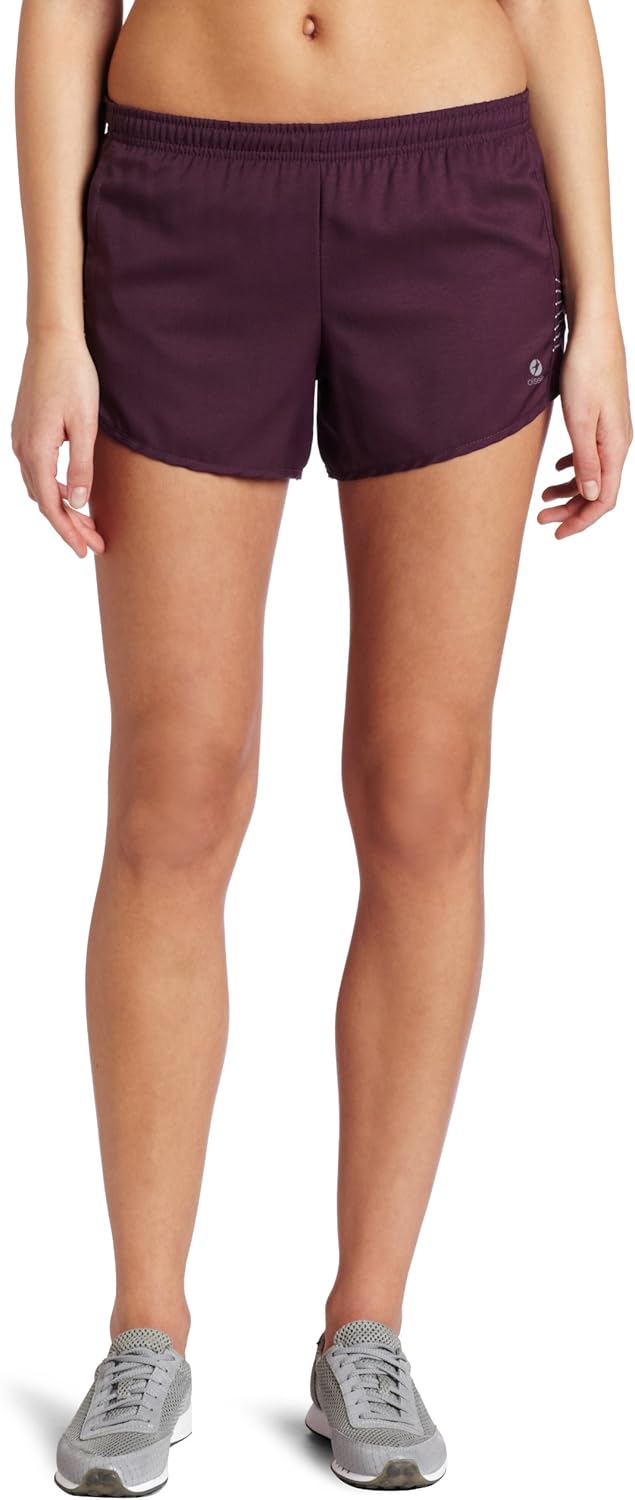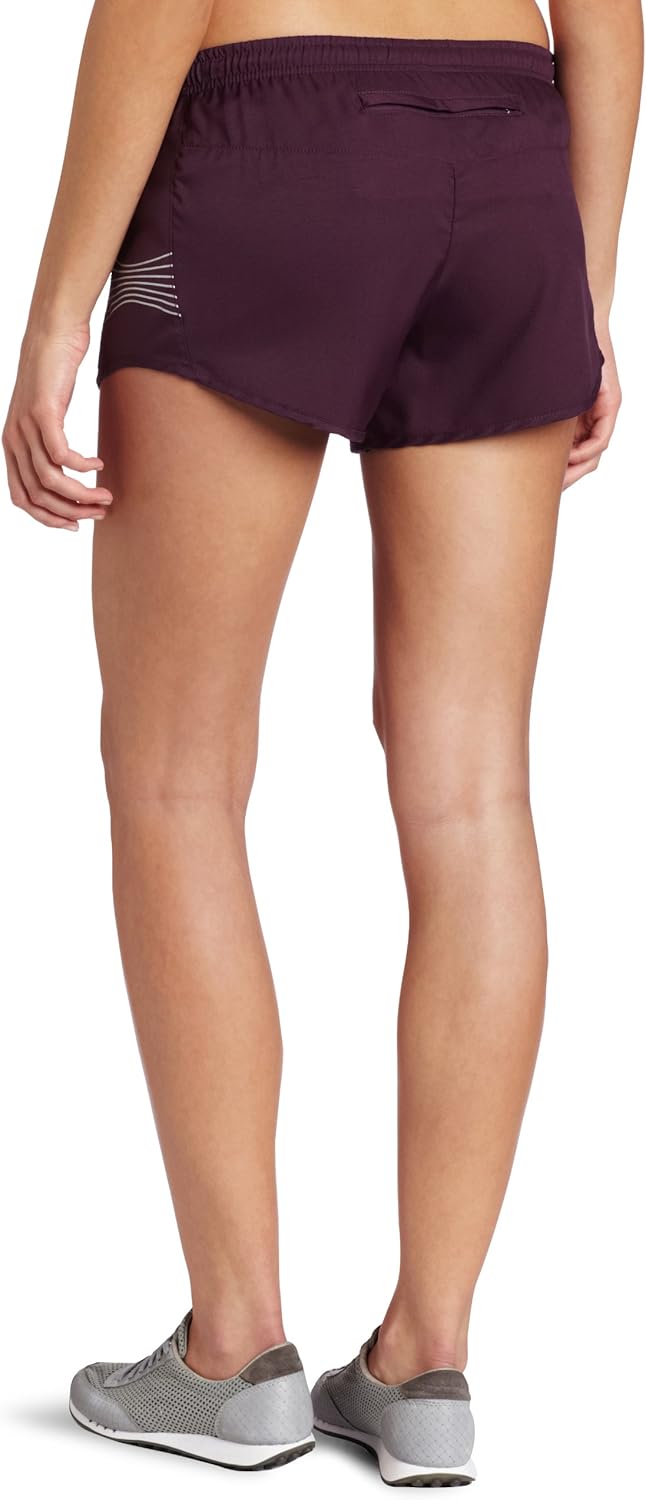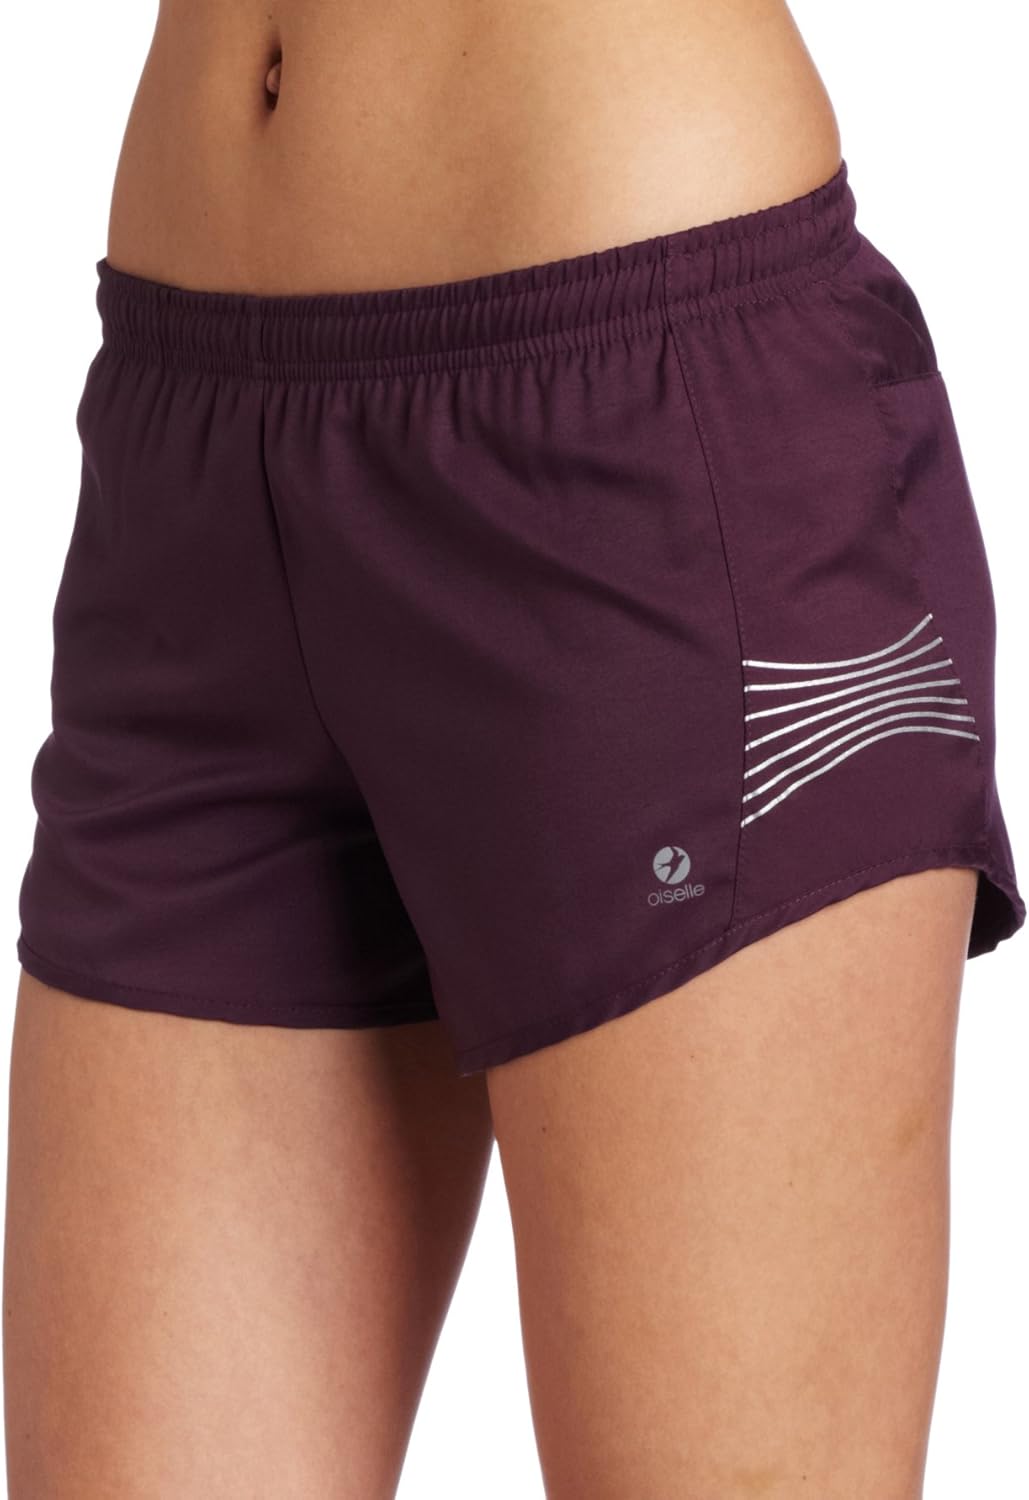
Oiselle Running Women's Distance Shorts
Category: AMAZON FASHION
You might find your long runs get longer once you start wearing these super light, ridiculously comfortable Distance Shorts from Oiselle.
Features: 100% Polyester | 100% Polyester | NEW, slightly longer rise, reflective graphic at side seams, 3” inseam, drawstring for adjustable fit three pockets: 1 front zip, 1 rear zip, 1 internal key pocket | Machine washable, line dry, no bleach | China